Environmental policy of the Joe Biden administration

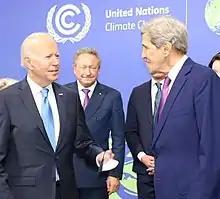
John Kerry joins Joe Biden at the First Movers Coalition of COP26

In November 2021, world leaders met at the 2021 United Nations Climate Change Conference (COP26) to negotiate goals to reduce global warming. While there was some progress attained, it has since been believed that the agreements reached were not sufficient to avoid the worst damage.